Kullar Viimne

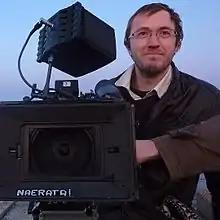
Camera test in Paljassaare, Tallinn

Kullar Viimne (born March 22, 1980 in Võru) is an Estonian director, scriptwriter, editor and cinematographer.